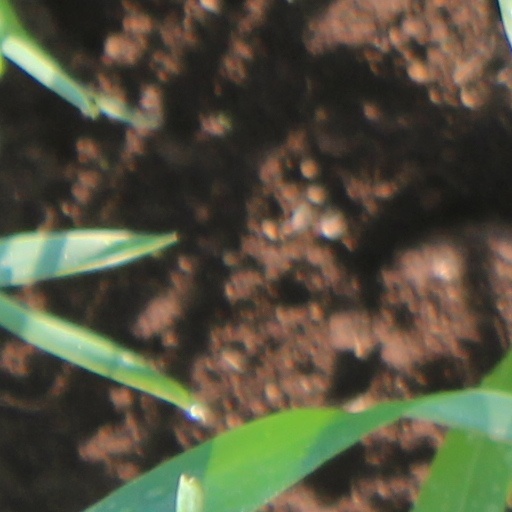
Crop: wheat